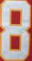
Number: 8